John Byron

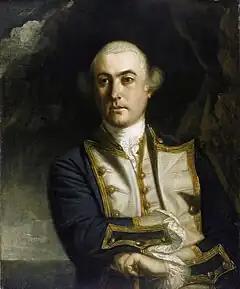
"Captain the Honourable John Byron", Joshua Reynolds, 1759

Vice-Admiral John Byron (8 November 1723 – 1 April 1786) was a Royal Navy officer, explorer and colonial administrator. He earned the nickname "Foul-Weather Jack" in the press because of his frequent encounters with bad weather at sea. As a midshipman, he sailed in the squadron under George Anson on his voyage around the world, though Byron's ship, HMS "Wager", made it only to southern Chile, where it was wrecked. He returned to England with the captain of the ship.